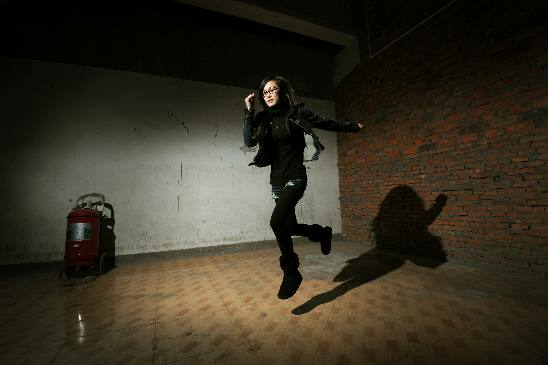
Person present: Yes